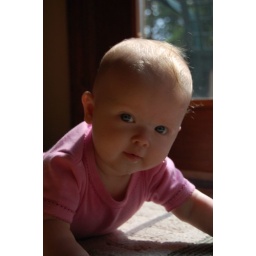
Raegan laying in the floor at Uncle B's house in the morning